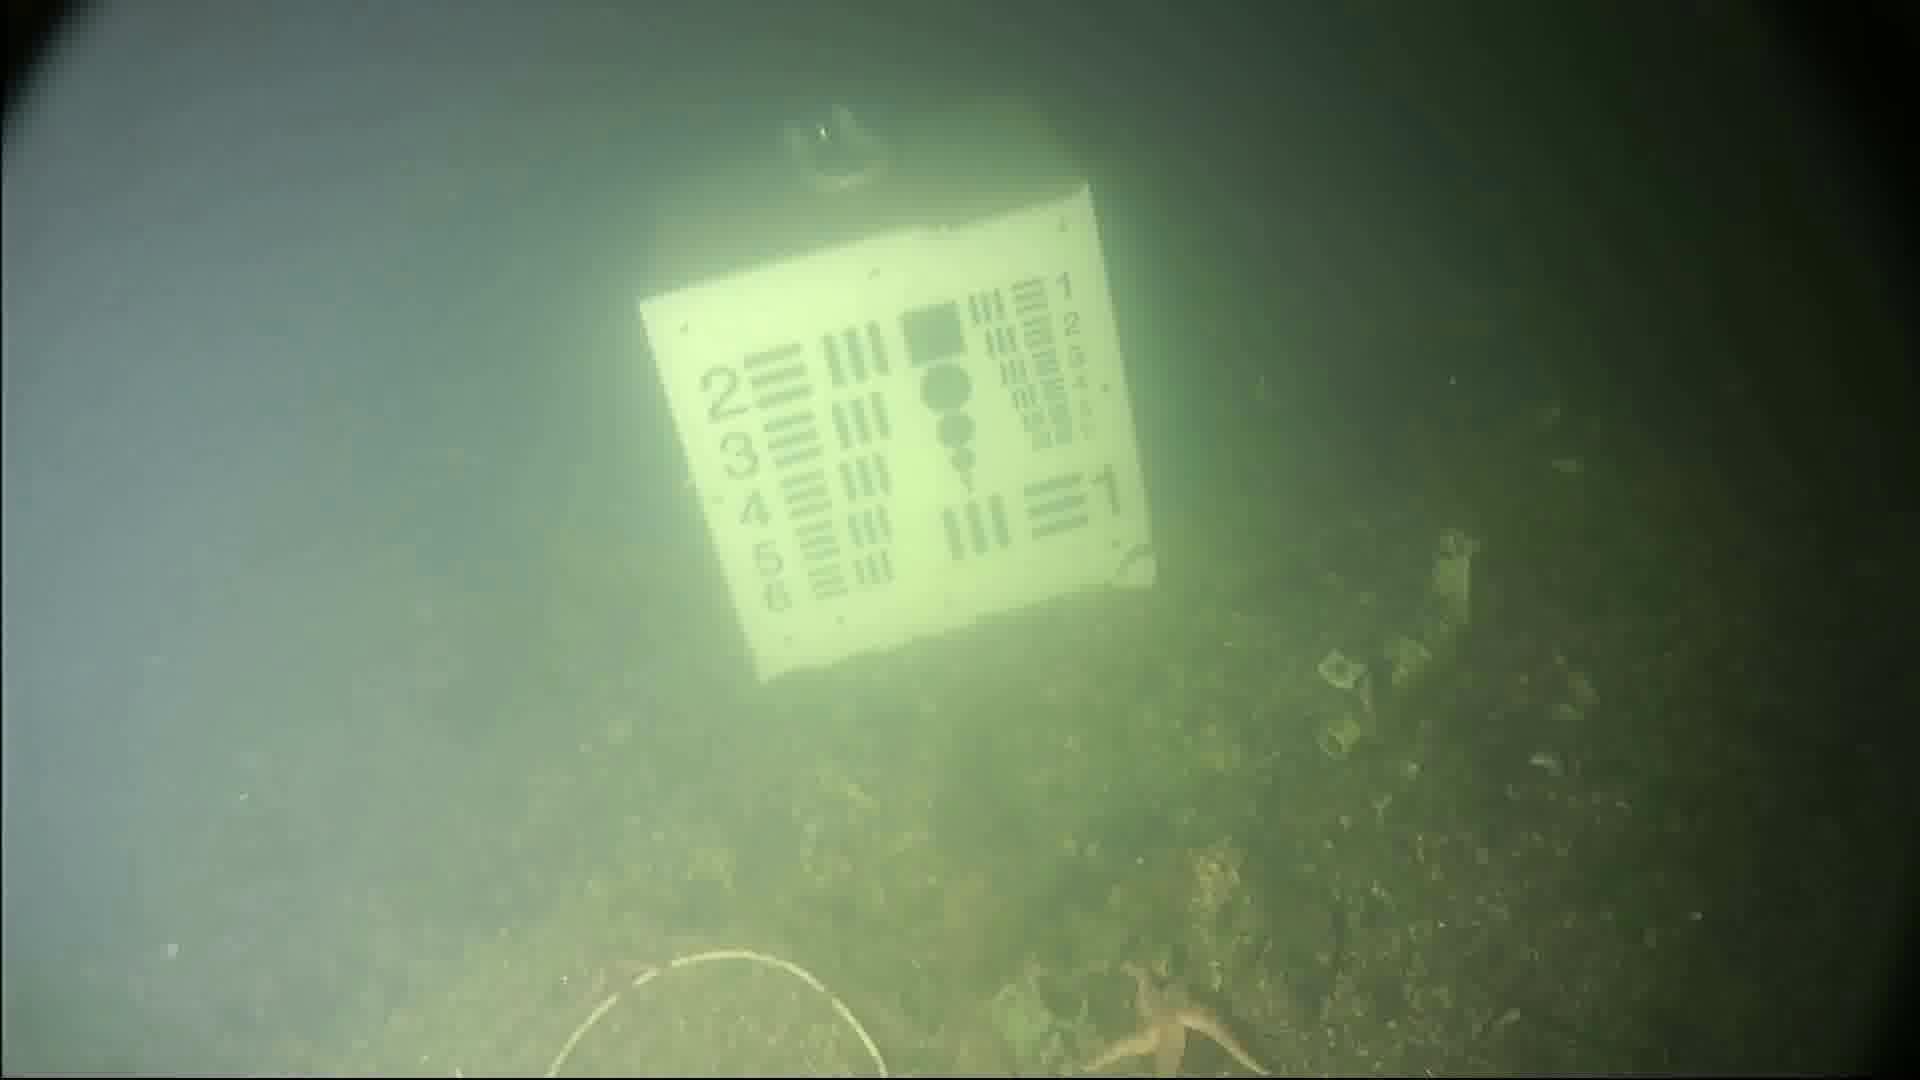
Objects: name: starfish
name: crab